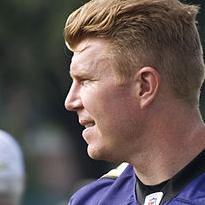
Age: 32